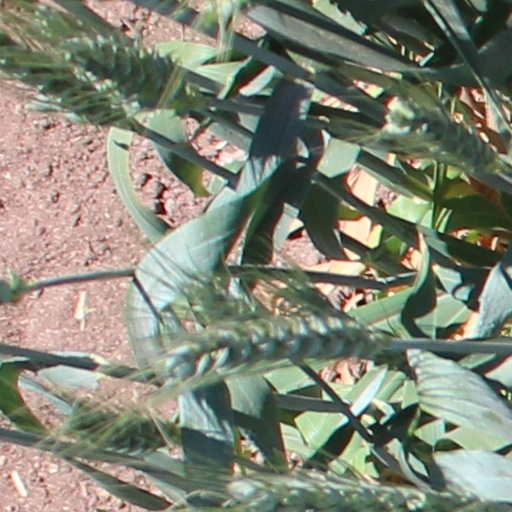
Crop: wheat